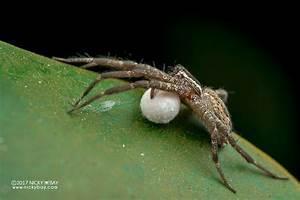
spider